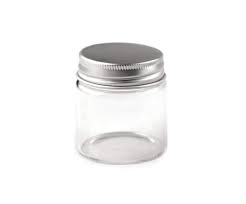
Label: glass